Canadian dollar

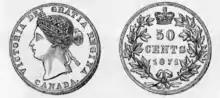
Engraving of a Canadian fifty-cent coin, issued in 1871

Coins are produced by the Royal Canadian Mint's facilities in Winnipeg, Manitoba, and Ottawa, Ontario, in denominations of 5¢ (nickel), 10¢ (dime), 25¢ (quarter), 50¢ (50¢ piece) (though the 50¢ piece is no longer distributed to banks and is only available directly from the mint, therefore seeing very little circulation), $1 (loonie), and $2 (toonie). The last 1¢ coin (penny) to be minted in Canada was struck on May 4, 2012, and distribution of the penny ceased on February 4, 2013. Ever since, the price for a cash transaction is rounded to the nearest five cents. The penny continues to be legal tender, although it is only accepted as payment and is not given back as change.